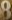
Number: 8